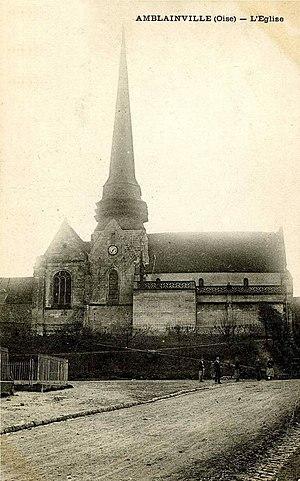
Vue depuis le nord au début XXe siècle.
L'église Saint-Martin est une église catholique paroissiale située à Amblainville, dans l'Oise, en France. La fondation de la paroisse remonte probablement au moins au XIᵉ siècle, époque supposée de la construction de la nef. Cette dernière a toutefois perdu son caractère roman au gré des remaniements successifs. La charpente lambrissée en carène renversée et peut-être aussi les bas-côtés datent de 1505 ; le portail gothique flamboyant date du second quart du XVIᵉ siècle ; et les arcatures plaquées avec les bas-reliefs du chemin de croix et les statues de personnages de l'Ancien Testament ne datent que des années 1876 / 1893. Ce décor néo-gothique comporte également une chaire à prêcher et un confessionnal sous la forme d'édicules flamboyants ; des fausses voûtes d'ogives sous la tribune et dans le bas-côté sud ; ainsi qu'une grande grotte de Notre-Dame de Lourdes ; et a été installé par la volonté de l'abbé Eugène Barret. Ce curé a lui-même manié le ciseau, et donné à l'église son visage actuel assez extravagant.